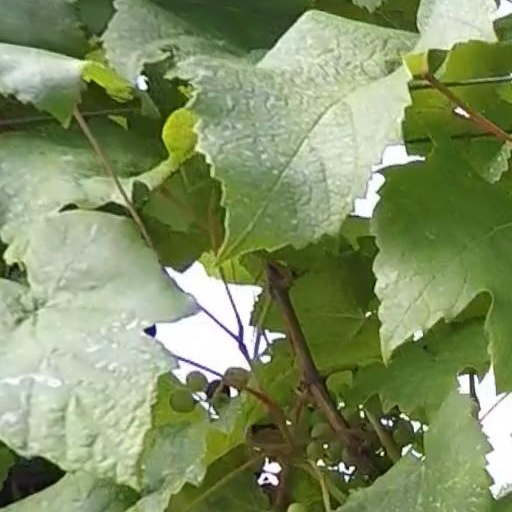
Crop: grape